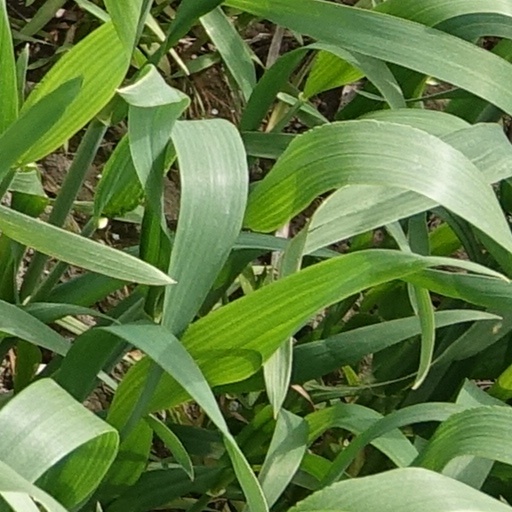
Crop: wheat